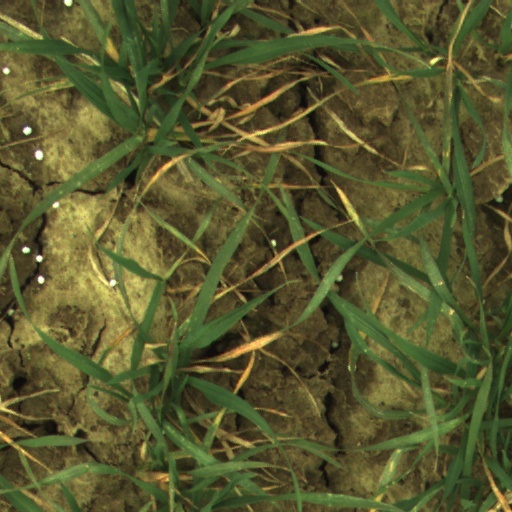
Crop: wheat